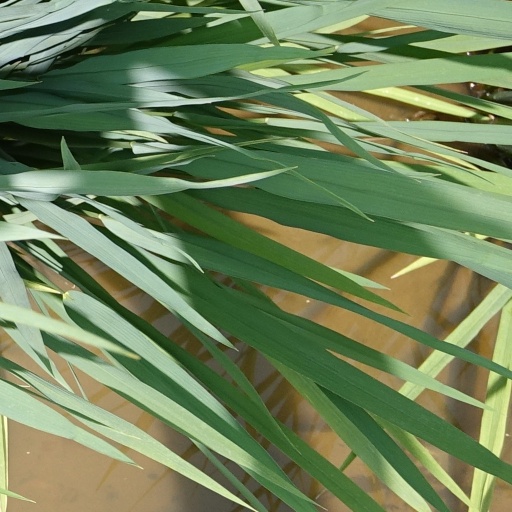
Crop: rice